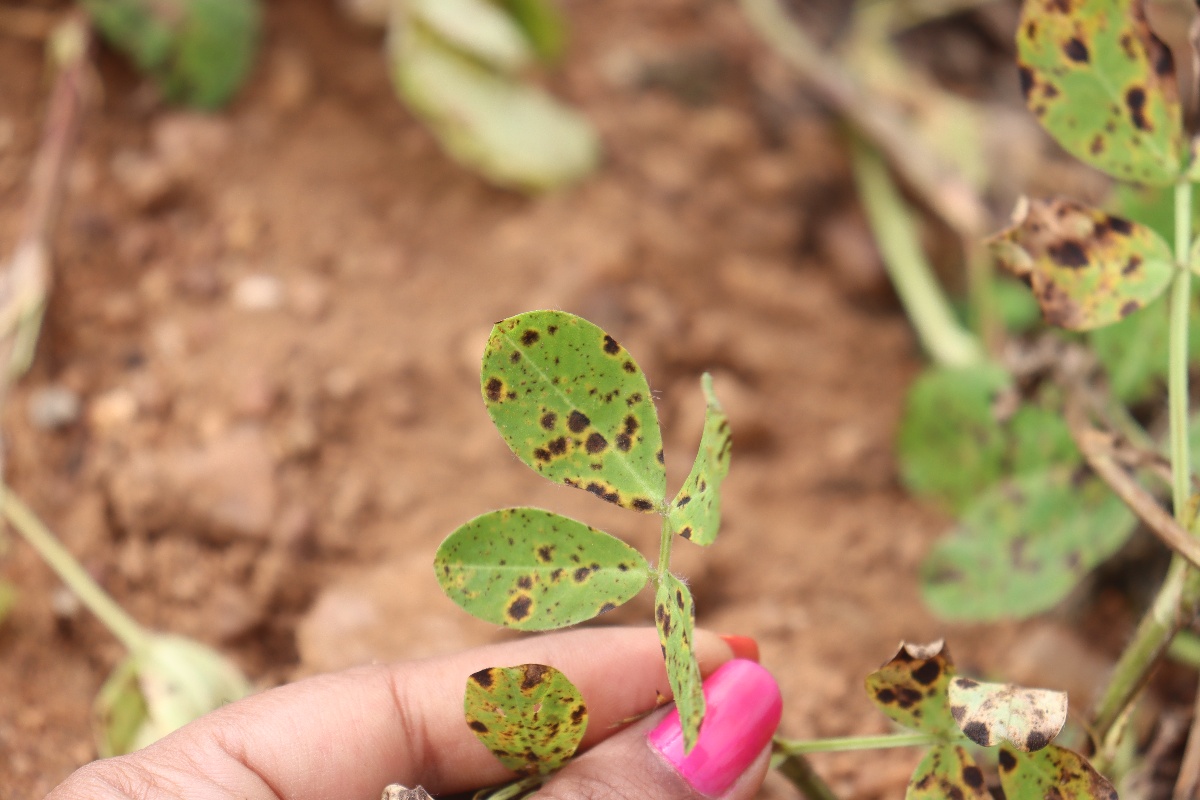
Label: late leaf spot